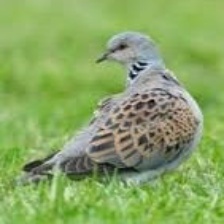
Species: EUROPEAN TURTLE DOVE
Scientific name: STREPTOPELIA TURTUR